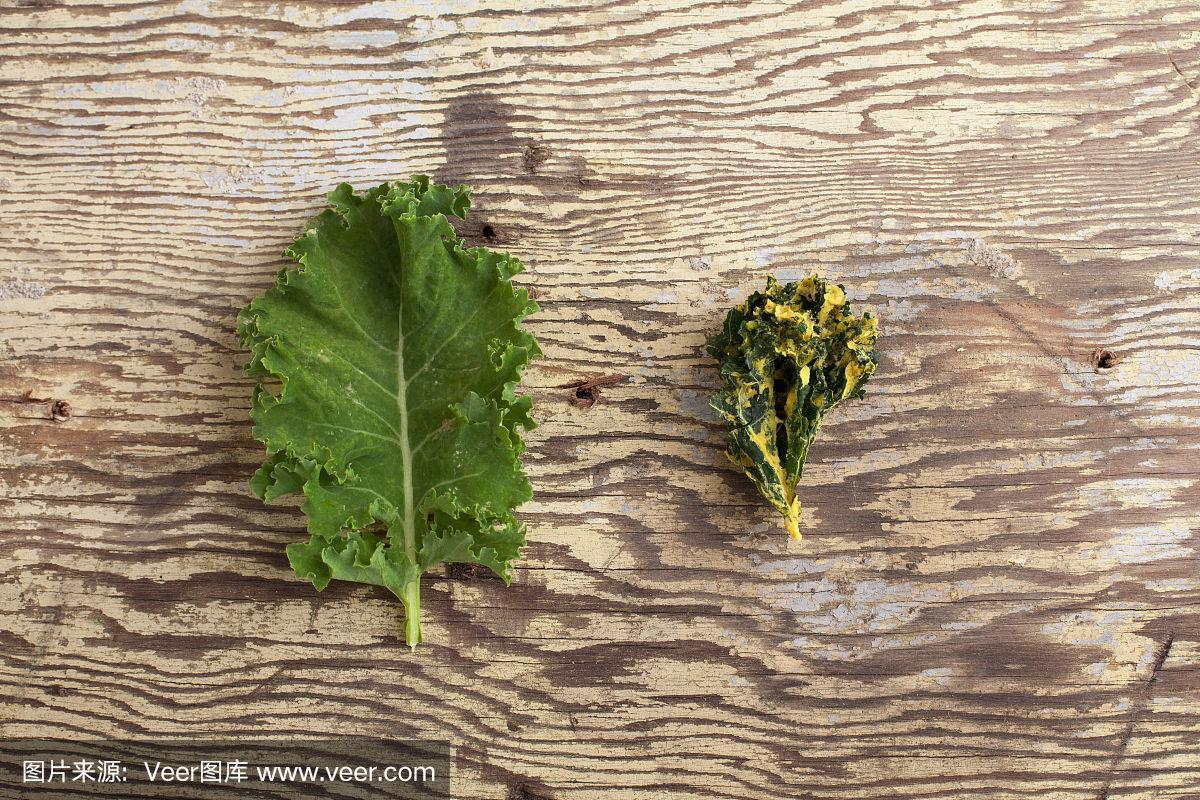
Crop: unknown
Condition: cabbage